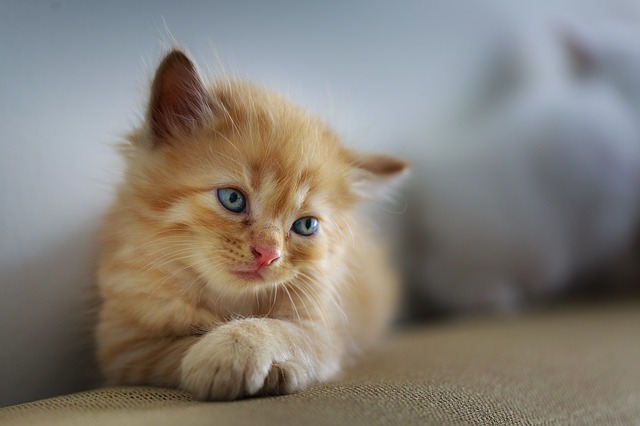
Label: cat